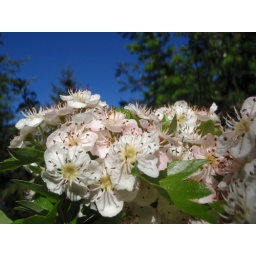
white flowers in the foreground